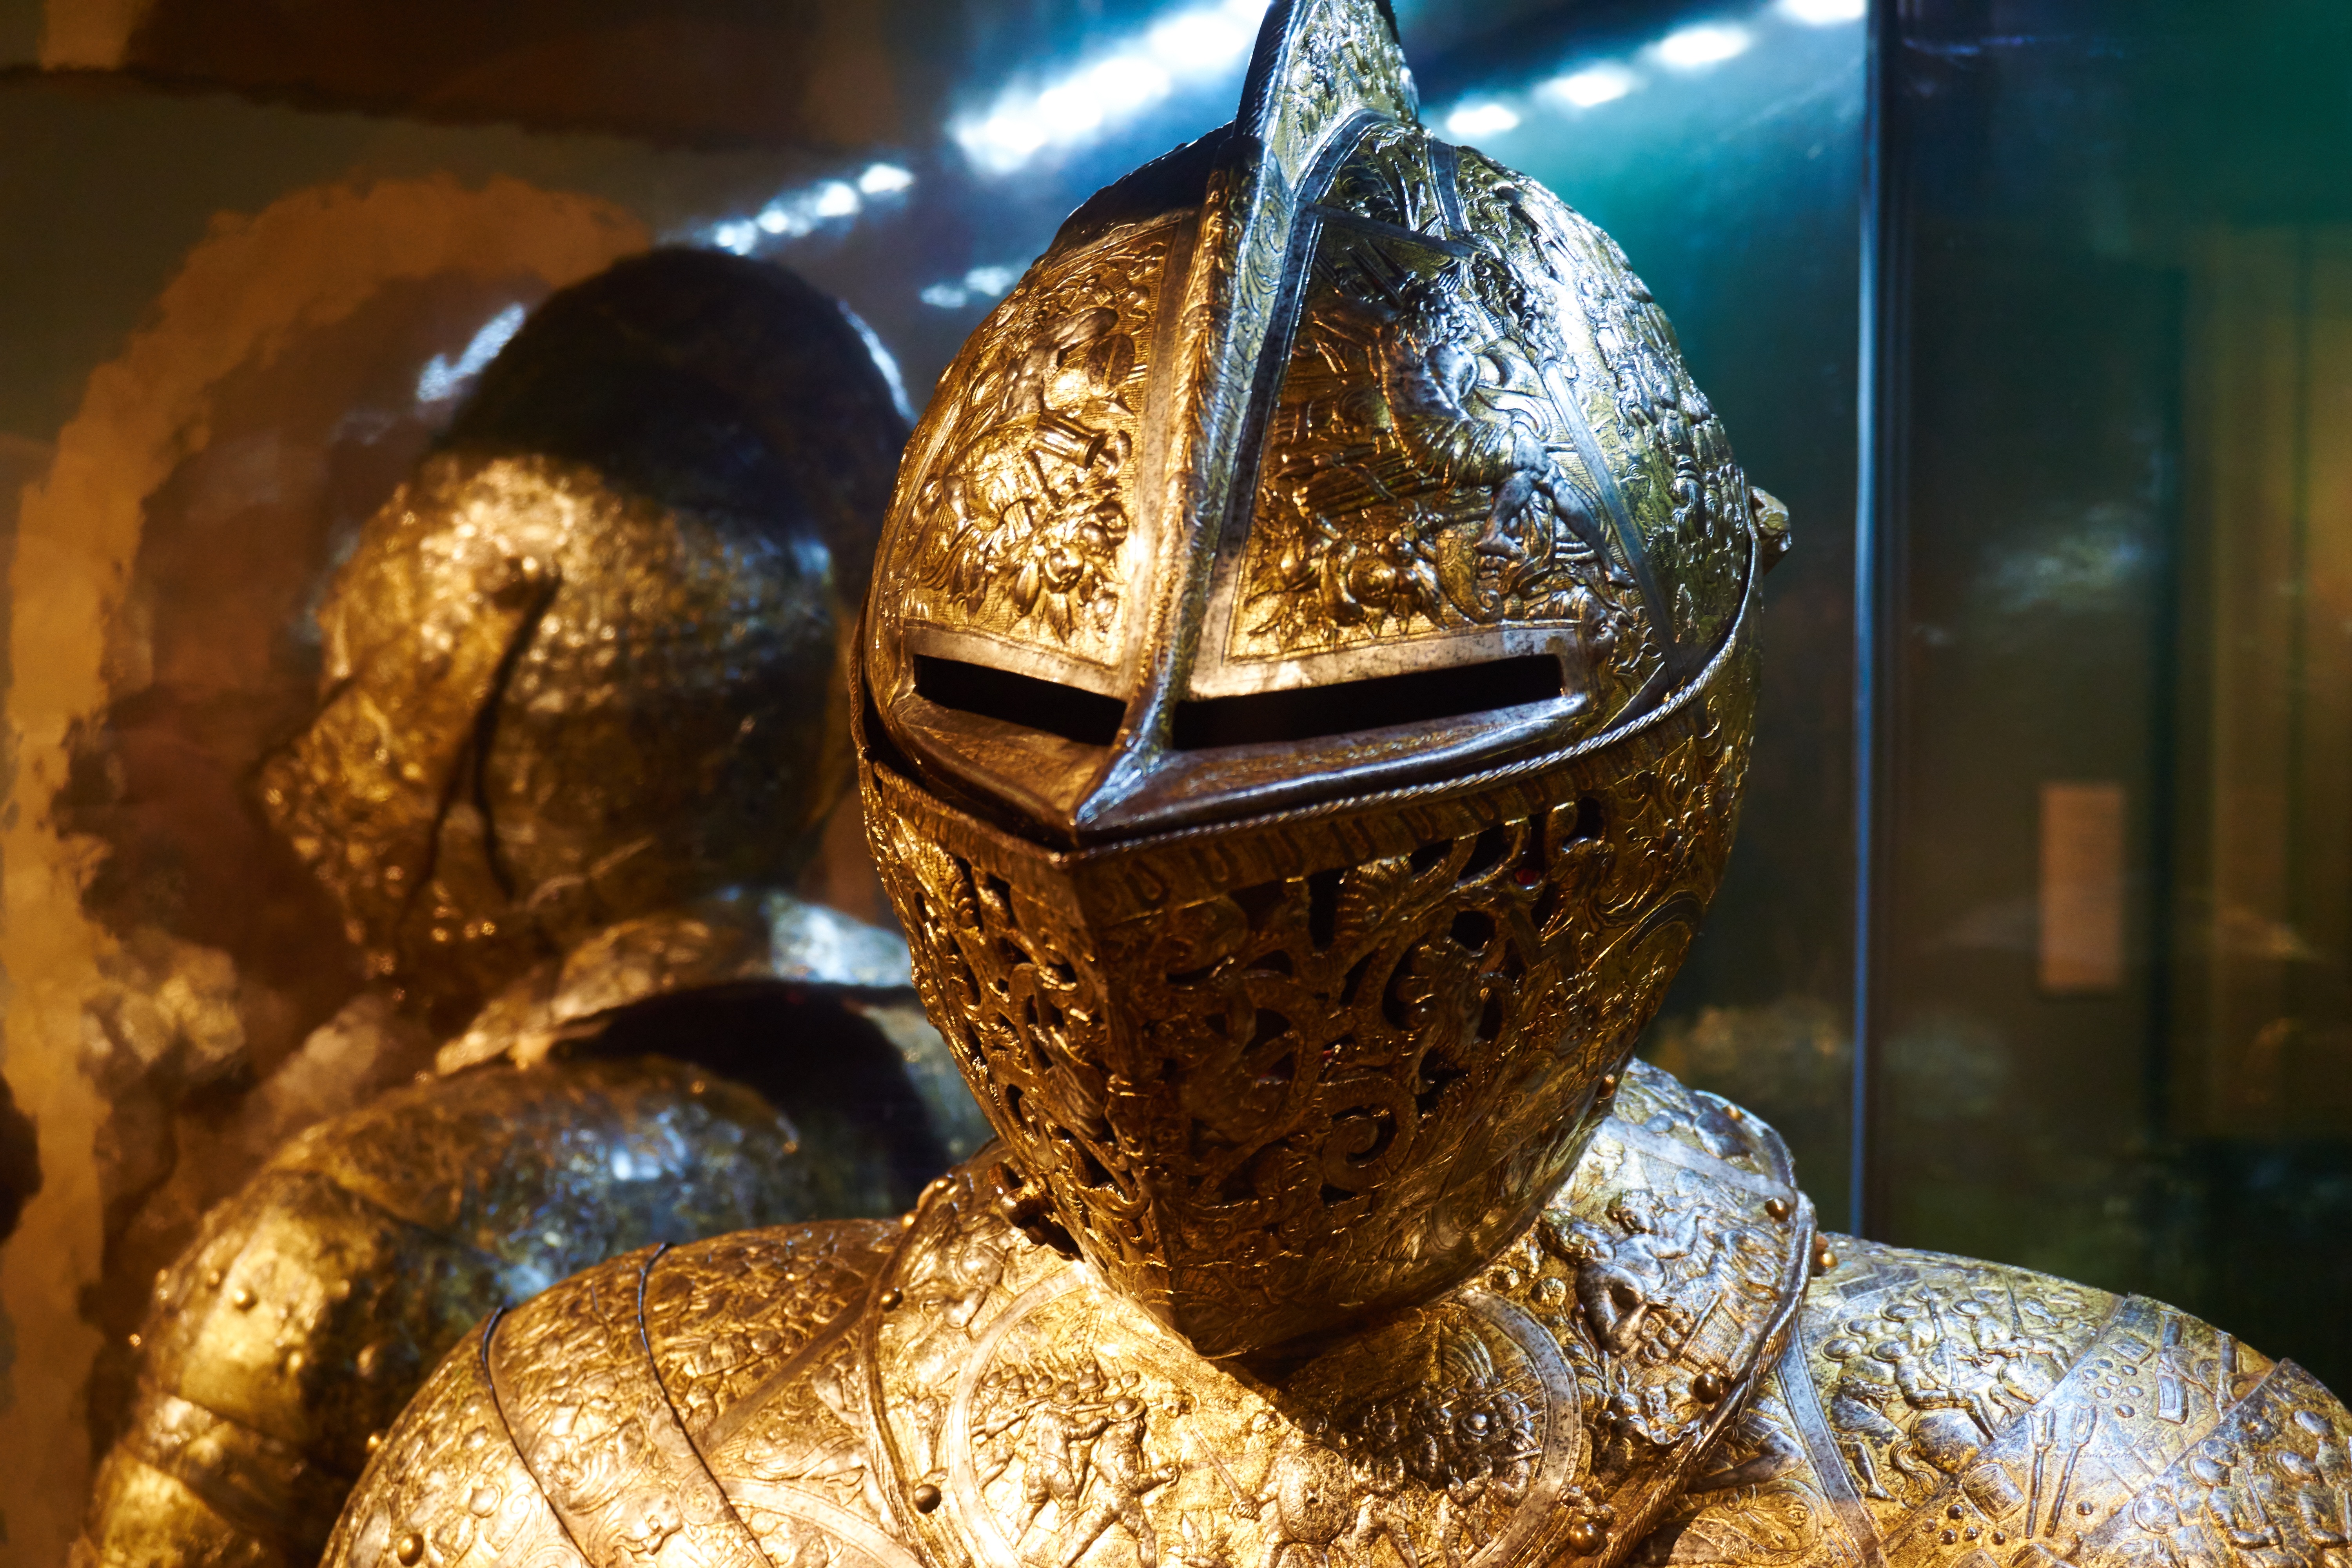
monument, statue, fight, sculpture, war, art, temple, knight, helm, carving, forge, middle ages, armor, harnisch, ancient history